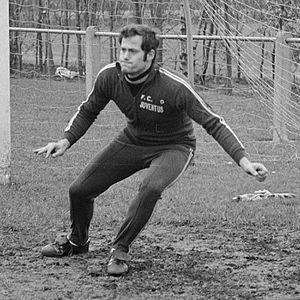
Massimo Piloni est un joueur de football italien, qui jouait au poste de gardien de but.